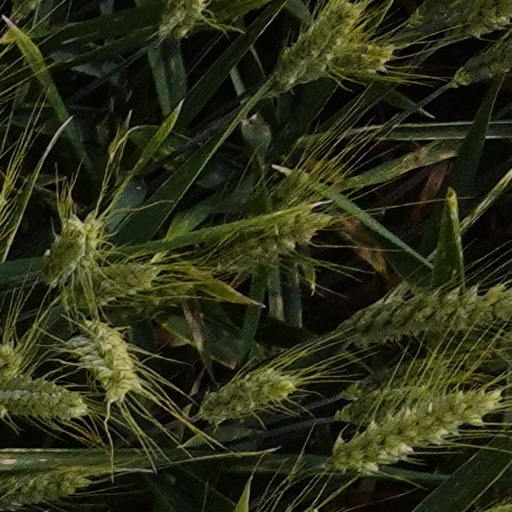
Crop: wheat